Aizuki Station

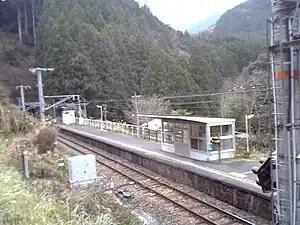
Aizuki Station in December 2009

is a railway station on the Iida Line in Tenryū-ku, Hamamatsu, Shizuoka Prefecture, Japan, operated by Central Japan Railway Company (JR Central).